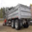
Label: truck